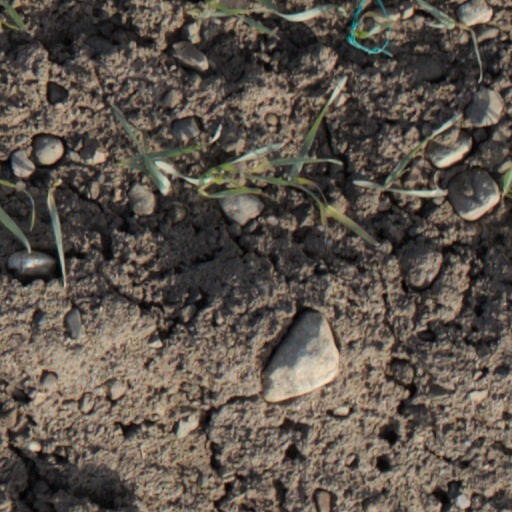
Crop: wheat